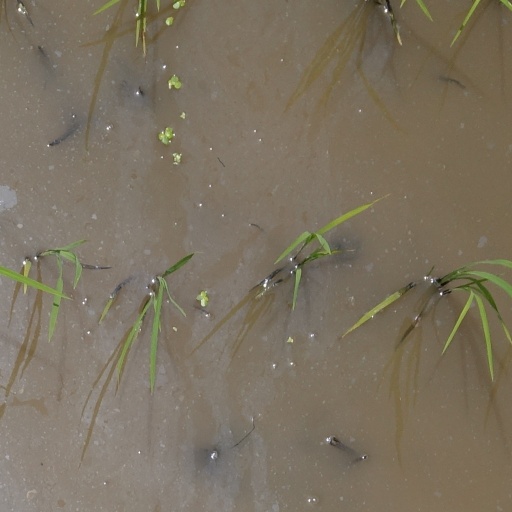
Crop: rice